List of birds of Guatemala

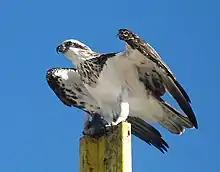
Osprey

The family Pandionidae contains only one species, the osprey. The osprey is a medium-large raptor which is a specialist fish-eater with a worldwide distribution.